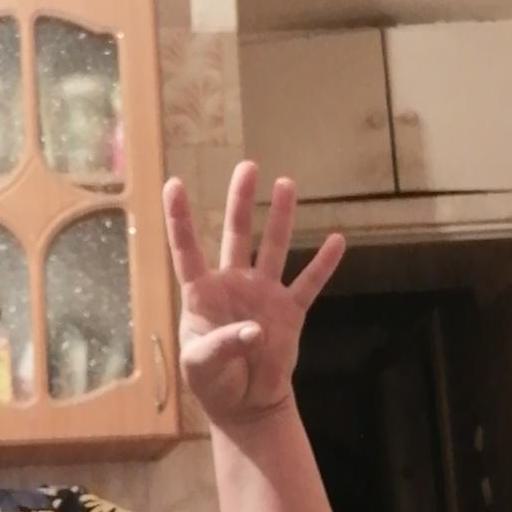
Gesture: four